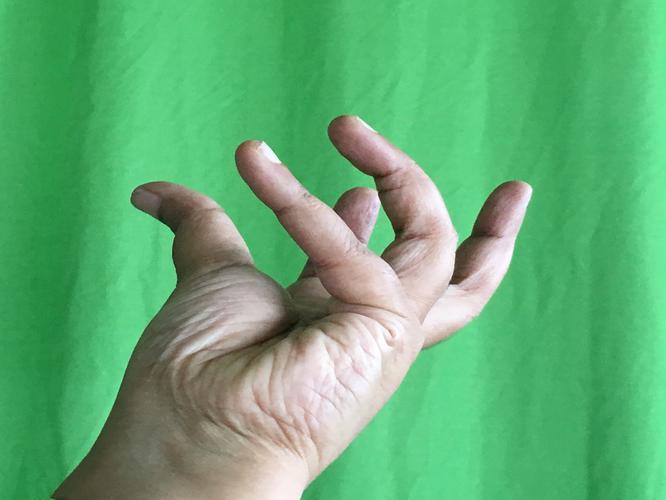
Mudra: Chandrakala
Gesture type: single_hand